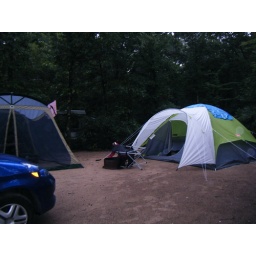
I liked this campsite because the ground was sand, not grass. Less mud, but more sand in our tent.